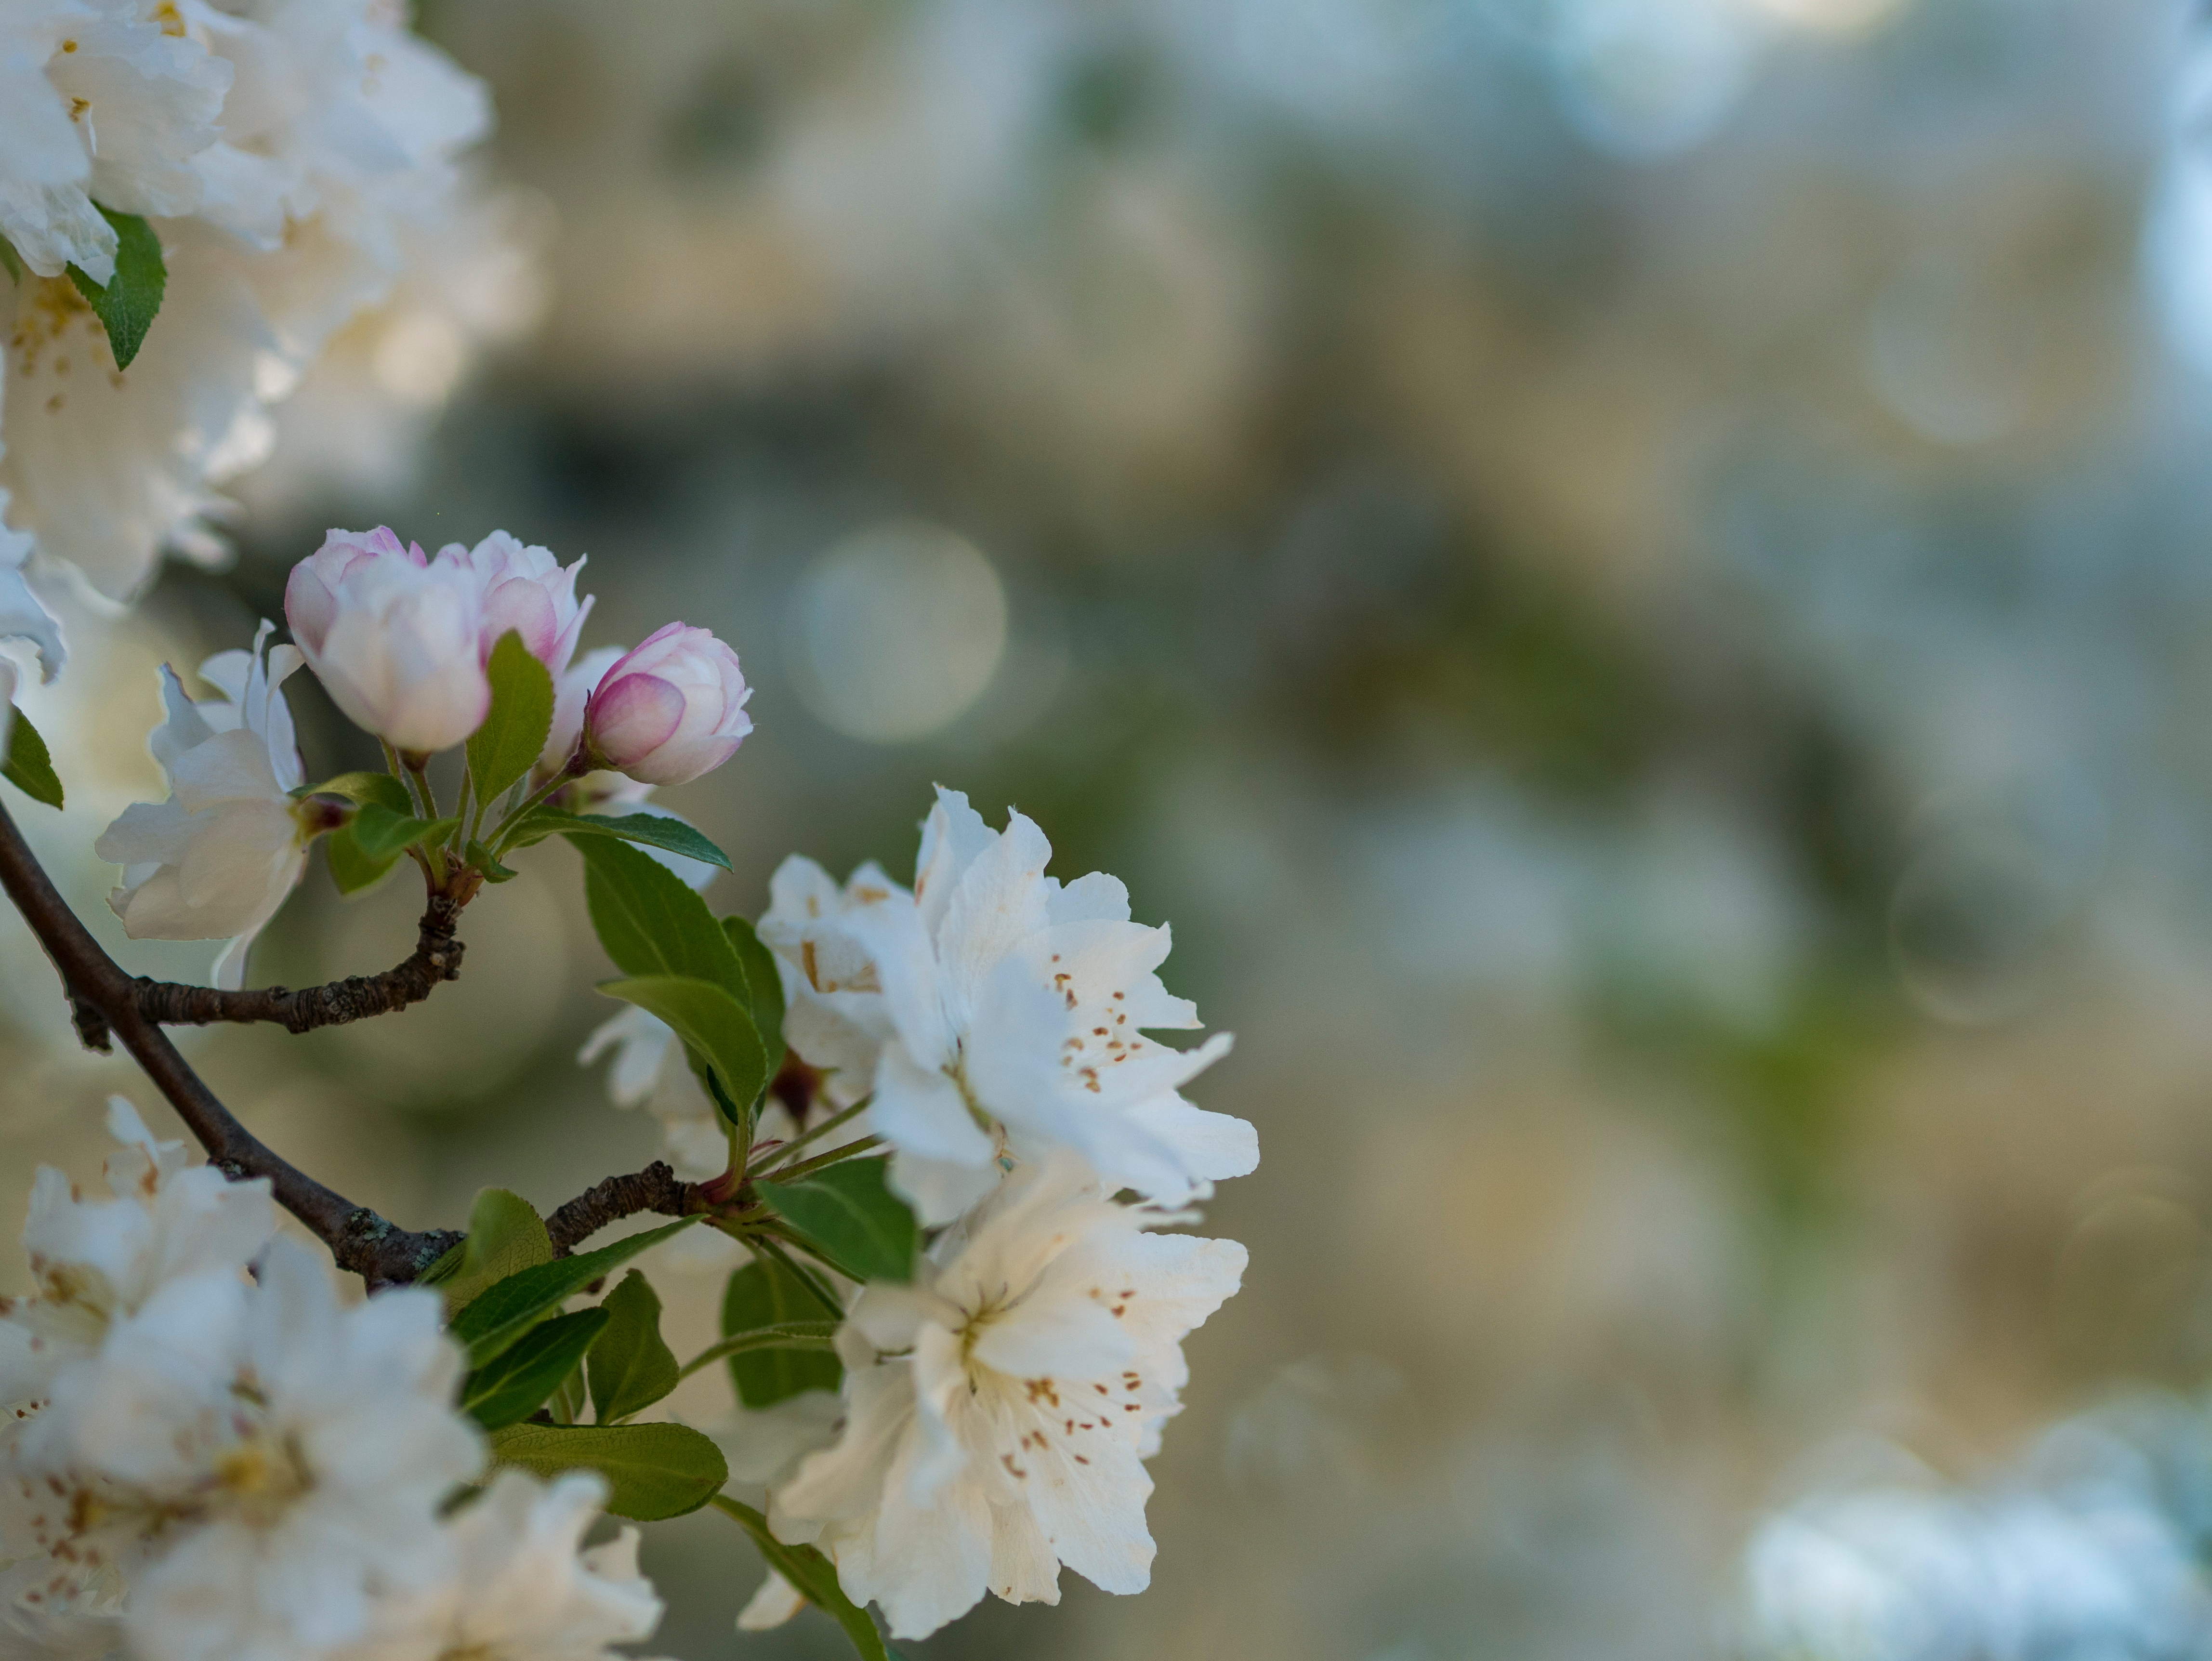
tree, nature, branch, blossom, plant, photography, leaf, flower, petal, spring, produce, botany, flora, season, cherry blossom, wildflower, close up, shrub, macro photography, flowering plant, woody plant, land plant